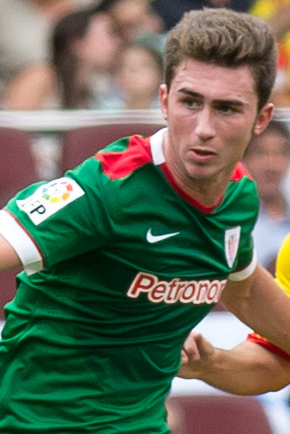
แอมริก ลาปอร์ต

| name = แอมริก ลาปอร์ต
| image = Aymeric Laporte(cropped).jpg
| caption = ลาปอร์ตขณะเล่นให้กับอัตเลติกเดบิลบาโอในปี 2014
| fullname = แอมริก ลาปอร์ต
| birth_place = อาแฌ็ง, ฝรั่งเศส
| position = กองหลัง#เซ็นเตอร์แบ็ก|เซ็นเตอร์แบ็ก
| currentclub = สโมสรฟุตบอลอันนัศร์
| clubnumber = 14
| youthyears1 = 2000–2009 | youthclubs1 = SU Agen Football|ซูว์อาแฌ็ง
| youthyears2 = 2009–2010 | youthclubs2 = สโมสรฟุตบอลอาวีรงบายอแน|บายอน
| youthyears3 = 2010–2011 | youthclubs3 = อัตเลติกเดบิลบาโอ
| years1 = 2011–2012
| clubs1 = เซเด บัสโกเนีย|บัสโกเนีย
| caps1 = 33
| goals1 = 2
| years2 = 2012
| clubs2 = อัตเลติกเดบิลบาโอ เบ
| caps2 = 8
| goals2 = 0
| years3 = 2012–2018
| clubs3 = อัตเลติกเดบิลบาโอ
| caps3 = 161
| goals3 = 7
| years4 = 2018–2023
| clubs4 = สโมสรฟุตบอลแมนเชสเตอร์ซิตี|แมนเชสเตอร์ซิตี
| years5 = 2023-
| clubs5 = อันนัศร์
| caps5 = 4
| goals5 = 0
| caps4 = 106
| goals4 = 8
| nationalyears1 = 2011
| nationalteam1 = ฟุตบอลทีมชาติฝรั่งเศส รุ่นอายุไม่เกิน 17 ปี|ฝรั่งเศส อายุไม่เกิน 17 ปี
| nationalcaps1 = 11
| nationalgoals1 = 1
| nationalyears2 = 2011–2012
| nationalteam2 = ฟุตบอลทีมชาติฝรั่งเศส รุ่นอายุไม่เกิน 18 ปี|ฝรั่งเศส อายุไม่เกิน 18 ปี
| nationalcaps2 = 9
| nationalgoals2 = 0
| nationalyears3 = 2012–2013
| nationalteam3 = ฟุตบอลทีมชาติฝรั่งเศส รุ่นอายุไม่เกิน 19 ปี|ฝรั่งเศส อายุไม่เกิน 19 ปี
| nationalcaps3 = 12
| nationalgoals3 = 1
| nationalyears4 = 2013–2016
| nationalteam4 = ฟุตบอลทีมชาติฝรั่งเศส รุ่นอายุไม่เกิน 21 ปี|ฝรั่งเศส อายุไม่เกิน 21 ปี
| nationalcaps4 = 19
| nationalgoals4 = 1
| nationalyears5 = 2021–
| nationalteam5 = ฟุตบอลทีมชาติสเปน|สเปน
| nationalcaps5 = 15
| nationalgoals5 = 1
| medaltemplates = Medal|Country|
แอมริก ลาปอร์ต (; เกิด 27 พฤษภาคม ค.ศ. 1994) เป็นนักฟุตบอลชาวสเปน ปัจจุบันเล่นในตำแหน่งกองหลัง#เซ็นเตอร์แบ็ก|เซ็นเตอร์แบ็กให้กับสโมสรฟุตบอลอันนัศร์|อัลนาสเซอร์และฟุตบอลทีมชาติสเปน|ทีมชาติสเปน
ลาปอร์ตเป็นนักฟุตบอลชาวฝรั่งเศส (เชื้อสายบาสก์) คนที่สองถัดจากบิเชนเต ลิซาราซู (Bixente Lizarazu) ที่เล่นให้กับสโมสรอัตเลติกเดบิลบาโอ Athletic Bilbao makes easy work of Hapoel IKS; Fox Sports, 29 November 2012
==ระดับทีมชาติ==
===ฝรั่งเศส===
ลาปอร์ต เป็นตัวแทนของฟุตบอลทีมชาติฝรั่งเศส|ฝรั่งเศส ในระดับฟุตบอลทีมชาติฝรั่งเศสรุ่นอายุไม่เกิน 17 ปี|อายุไม่เกิน 17 ปี, ฟุตบอลทีมชาติฝรั่งเศสรุ่นอายุไม่เกิน 17 ปี|18 ปี ,ฟุตบอลทีมชาติฝรั่งเศสรุ่นอายุไม่เกิน 17 ปี|19 ปี และ ฟุตบอลทีมชาติฝรั่งเศสรุ่นอายุไม่เกิน 17 ปี|21 ปี เขาเป็นส่วนหนึ่งของทีมรองชนะเลิศฟุตบอลชิงแชมป์แห่งชาติยุโรปรุ่นอายุไม่เกิน 19 ปี 2013|การแข่งขันชิงแชมป์แห่งชาติยุโรปรุ่นอายุไม่เกิน 19 ปี ในปี ค.ศ. 2013 หลังพ่ายแพ้ต่อฟุตบอลทีมชาติเซอร์เบียรุ่นอายุไม่เกิน 19 ปี|เซอร์เบีย 0–1 ในรอบชิงชนะเลิศ ที่ลิทัวเนีย และได้รับเลือกให้อยู่ในทีมยอดเยี่ยมของการแข่งขัน
วันที่ 24 มีนาคม 2016 ในรายการฟุตบอลชิงแชมป์แห่งชาติยุโรป รุ่นอายุไม่เกิน 21 ปี 2017 รอบคัดเลือกที่พบกับฟุตบอลทีมชาติสกอตแลนด์รุ่นอายุไม่เกิน 21 ปี|สกอตแลนด์ซึ่งจัดขี้นที่อ็องเฌ ลาปอร์ตถูกนำตัวออกจากสนามเนื่องจากกระดูกน่องขวาหักและข้อเท้าขวาหลุดทำให้เขาต้องพักตลอดฤดูกาล โดยก่อนหน้านี้ในเดือนตุลาคม 2015 เขาให้สัมภาษณ์ว่าเขาจะเลือกเล่นให้กับฟุตบอลทีมชาติสเปน|สเปน หากไม่ถูกฟุตบอลทีมชาติฝรั่งเศส|ฝรั่งเศสเรียกติดทีมไปแข่งขันฟุตบอลชิงแชมป์แห่งชาติยุโรป 2016|ยูโร 2016
เดือนสิงหาคม 2016 ลาปอร์ตได้เริ่มต้นกระบวนการที่ทำให้เขามีสิทธิ์ในการลงเล่นให้กับสเปนตามความต้องการของยูเลน โลเปเตกี ผู้จัดการทีมชาติสเปนคนใหม่ เดือนถัดมาเขาถูกเรียกติดทีมชาติฝรั่งเศสชุดใหญ่ในการแข่งฟุตบอลโลก 2018 รอบคัดเลือก โซนยุโรป – กลุ่ม เอ|ฟุตบอลโลก 2018 รอบคัดเลือกที่พบกับฟุตบอลทีมชาติบัลแกเรีย|บัลแกเรียและฟุตบอลทีมชาติเนเธอร์แลนด์|เนเธอร์แลนด์ในเดือนตุลาคม และเขาตัดสินใจที่จะไม่รับสัญชาติสเปนโดยจะลงเล่นให้กับฝรั่งเศสต่อไป อย่างไรก็ตามเขาไม่ได้มีส่วนร่วมกับการแข่งขันสองนัดข้างต้น
ในเดือนสิงหาคม 2019 เขาถูกเรียกติดทีมชาติฝรั่งเศสในการแข่งฟุตบอลชิงแชมป์แห่งชาติยุโรป 2020 รอบคัดเลือก กลุ่มเอช|ฟุตบอลชิงแชมป์แห่งชาติยุโรป 2020 รอบคัดเลือกในนัดที่พบกับฟุตบอลทีมชาติแอลเลเนีย|แอลเลเนียและฟุตบอลทีมชาติอันดอร์รา|อันดอร์รา อย่างไรก็ตามสองวันหลังจากนั้นเขาได้รับบาดเจ็บจากการลงเล่นให้กับสโมสรทำให้ไม่ได้มีส่วนร่วมกับการแข่งขันดังกล่าว
===สเปน===
เดือนพฤษภาคม 2021 คณะรัฐมนตรีสเปนได้มอบสัญชาติสเปนให้แก่ลาปอร์ตตามกระบวนการขั้นต้นของราชสหพันธ์ฟุตบอลสเปน จากนั้นสหพันธ์ฟุตบอลระหว่างประเทศ|ฟีฟ่าได้รับรองการเปลี่ยนสัญชาติของเขาในสัปดาห์ถัดมาและอนุญาตให้เขาลงเล่นในฟุตบอลชิงแชมป์แห่งชาติยุโรป 2020 ทั้งที่ก่อนหน้านี้เขาเคยบอกว่า "การเล่นให้กับสเปนเป็นไปไม่ได้" และเขาจะไม่ยื่นขอถือสองสัญชาติ
ในวันที่ 24 พฤษภาคม 2021 ลาปอร์ตมีชื่อใน ผู้เล่นในฟุตบอลชิงแชมป์แห่งชาติยุโรป 2020#สเปน|24 คนของสเปน ในการแข่งฟุตบอลชิงแชมป์แห่งชาติยุโรป 2020 และในวันที่ 4 มิถุนายน เขาลงเล่นนัดแรกให้กับสเปนในเกมกระชับมิตรที่เสมอกับฟุตบอลทีมชาติโปรตุเกส|โปรตุเกส 0–0 เขาทำประตูแรกให้กับสเปนเมื่อวันที่ 23 มิถุนายนในฟุตบอลชิงแชมป์แห่งชาติยุโรป 2020 ที่ชนะฟุตบอลทีมชาติสโลวาเกีย|สโลวาเกีย 5–0
== อ้างอิง ==
== แหล่งข้อมูลอื่น ==
* โปรไฟล์ ที่เว็บไซต์แมนเชสเตอร์ซิตี
*
*
* โปรไฟล์ที่เว็บไซต์สหพันธ์ฟุตบอลฝรั่งเศส
*
หมวดหมู่:บุคคลที่เกิดในปี พ.ศ. 2537
หมวดหมู่:บุคคลที่ยังมีชีวิตอยู่
หมวดหมู่:กองหลังฟุตบอล
หมวดหมู่:นักฟุตบอลชาวฝรั่งเศส
หมวดหมู่:นักฟุตบอลชาวสเปน
หมวดหมู่:นักฟุตบอลชาวบาสก์
หมวดหมู่:นักฟุตบอลทีมชาติสเปน
หมวดหมู่:ผู้เล่นอัตเลติกเดบิลบาโอ
หมวดหมู่:ผู้เล่นสโมสรฟุตบอลแมนเชสเตอร์ซิตี
หมวดหมู่:ผู้เล่นสโมสรฟุตบอลอันนัศร์
หมวดหมู่:ผู้เล่นในลาลิกา
หมวดหมู่:ผู้เล่นในพรีเมียร์ลีก
หมวดหมู่:ผู้เล่นในซาอุดีโปรเฟสชันนัลลีก
หมวดหมู่:ผู้เล่นในฟุตบอลชิงแชมป์แห่งชาติยุโรป 2020
หมวดหมู่:ผู้เล่นในฟุตบอลโลก 2022
หมวดหมู่:ผู้เล่นในฟุตบอลชิงแชมป์แห่งชาติยุโรป 2024
หมวดหมู่:ชาวสเปนเชื้อสายฝรั่งเศส
หมวดหมู่:บุคคลจากจังหวัดลอเตการอน
หมวดหมู่:ผู้เล่นในชุดชนะเลิศยูฟ่าแชมเปียนส์ลีก
หมวดหมู่:ผู้เล่นในชุดชนะเลิศยูฟ่าเนชันส์ลีก
หมวดหมู่:ผู้เล่นในชุดชนะเลิศฟุตบอลชิงแชมป์แห่งชาติยุโรป